Mazerolles, Pyrénées-Atlantiques

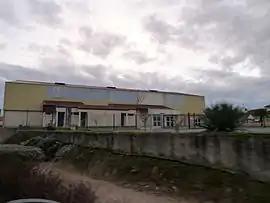
The multipurpose hall of Mazerolles

Mazerolles is a commune in the Pyrénées-Atlantiques department in south-western France. The locally-famous pastry "pastis d'Amélie" is produced here, at the Larquier bakery.